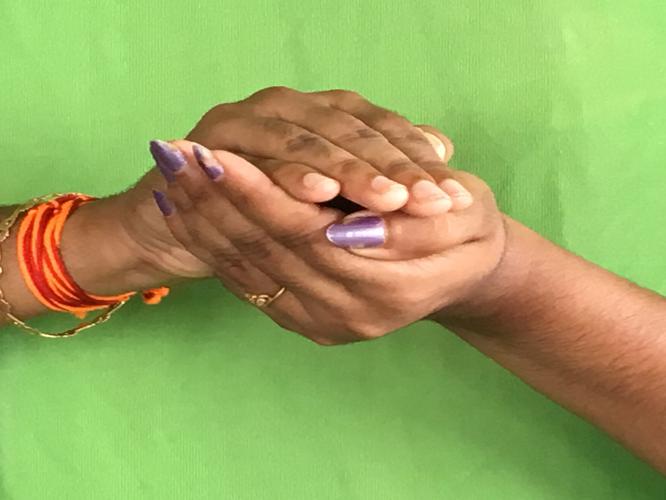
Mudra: Samputa
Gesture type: double_hand